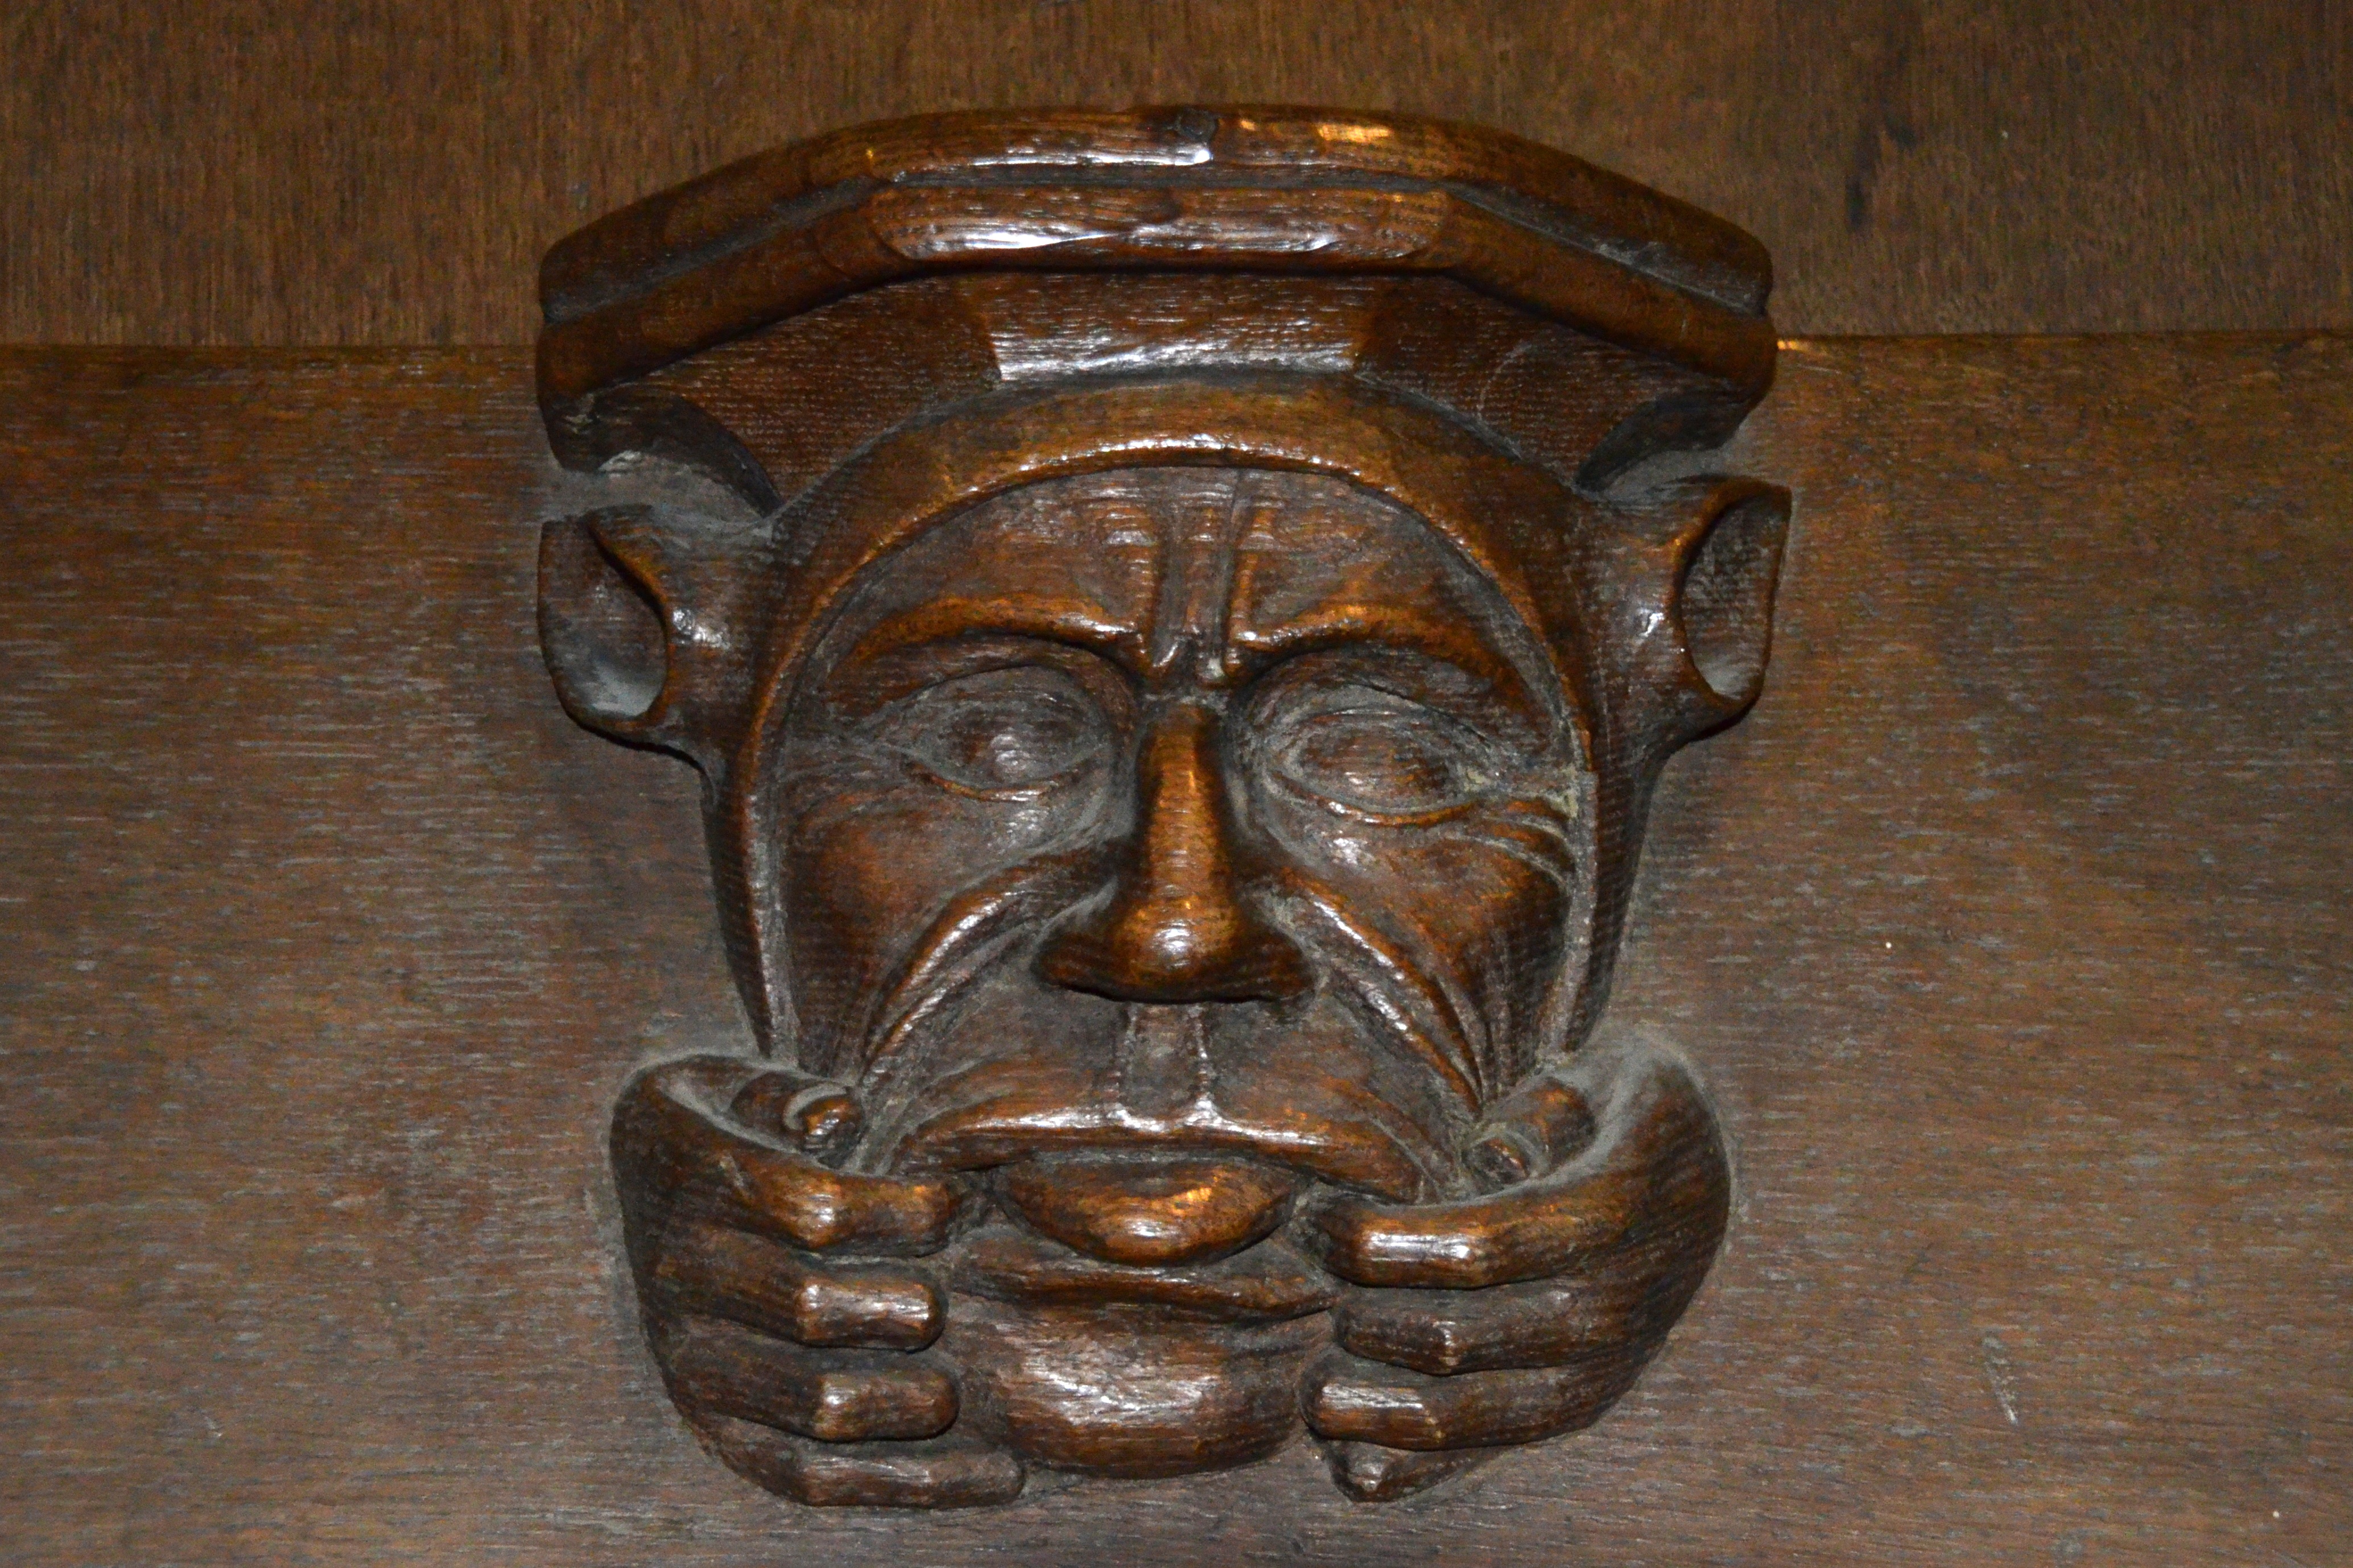
wood, mystical, monument, statue, clothing, artwork, face, sculpture, art, mask, figure, temple, head, carving, costume, stone carving, door knocker, ancient history